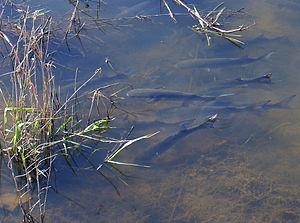
Sainte-Gemmes-sur-Loire (poissons - probablement des mulets porcs- dans la Loire) - Maine-et-Loire, France
Le mulet porc est une espèce de poissons marins de la famille des Mugilidae. Il est également appelé mulet capiton et mulet calusse.
La Loire est le plus long fleuve de France, avec une longueur de 1 006 kilomètres. Sa source se trouve sur le versant sud du mont Gerbier-de-Jonc, au sud-est du Massif central, dans le département de l'Ardèche. Son embouchure vers l'océan Atlantique se trouve dans le département de la Loire-Atlantique, dans l'ouest de la région des Pays de la Loire. Son cours se situe intégralement en France ; il est géométriquement orienté d'abord sud-nord jusqu'aux environs de Briare dans le Loiret.